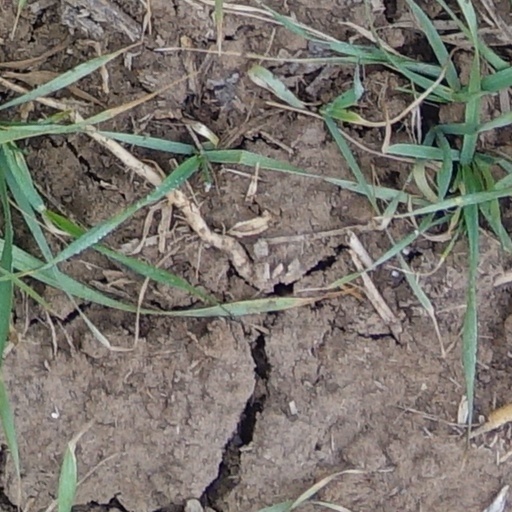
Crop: wheat